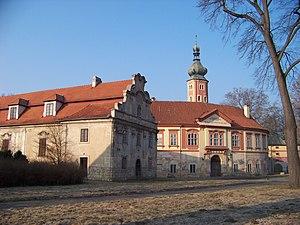
Liběchov est une ville du district de Mělník, dans la région de Bohême-Centrale, en Tchéquie. Sa population s'élevait à 1 067 habitants en 2020.